American Bicycle Company

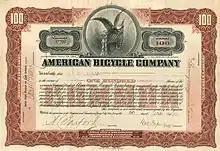
American Bicycle Company 100 shares of stock (January 20, 1900)

American Bicycle Company (1899-1903) was an American bicycle company (Trust) led by Albert Augustus Pope. The company was formed to consolidate the manufacturers of bicycles and bicycle parts. In the 1890s the advancements in bicycle design led to unprecedented demand for the new Safety bicycles. The "American Bicycle Company" trust only lasted for three years.